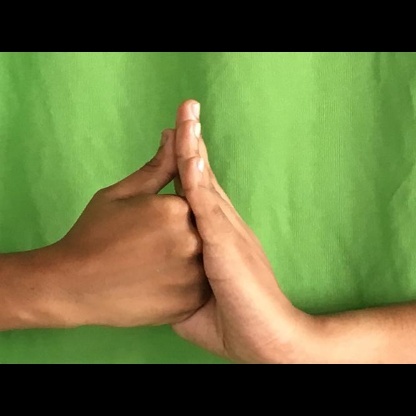
Mudra: Shanka